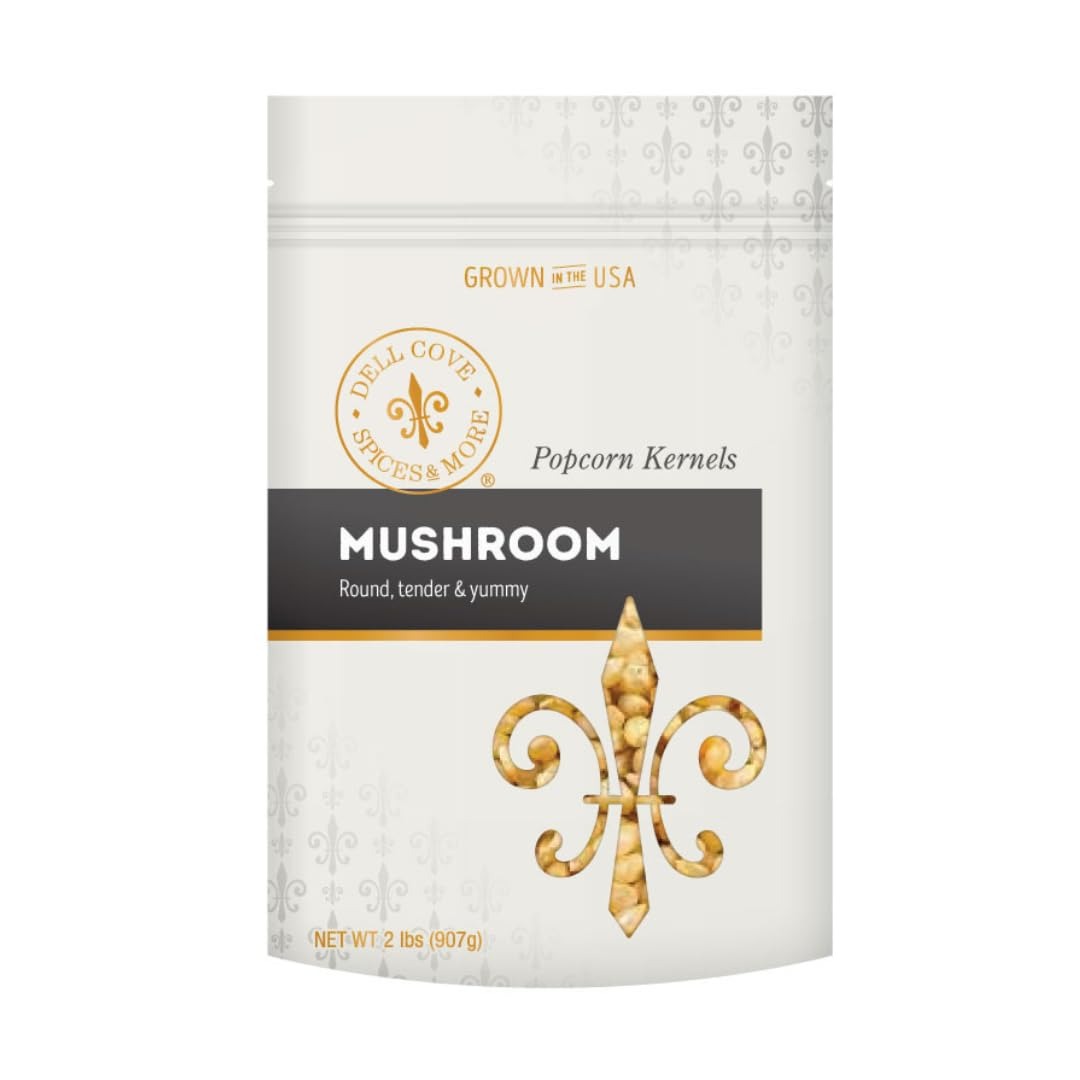
Item Name: Dell Cove Spices - Mushroom Popcorn Kernels - Perfect for Gourmet Popcorn Makers & Stovetop Popping, Two Pounds
Bullet Point 1: Two Pounds of Unpopped Kernels
Bullet Point 2: Extra large kernels featuring a classic "corny" taste with a crunchy texture.
Bullet Point 3: This popcorn variety requires HIGH heat to fully pop round and fat. If popping in oil, the oil needs to reach 400 degrees or more to achieve the regular mushroom shape.
Bullet Point 4: Non-GMO. Tree nut, peanut, soy and gluten free. Vegan friendly.
Bullet Point 5: Grown in the USA
Product Description: Dell Cove extra large Mushroom popcorn kernels pop fat and round - making it perfect for making caramel corn or candy popcorn at home. Our all natural premium popcorn is proudly grown here in the Midwest by small family farmers that are friends of ours. Comes with directions of how to pop popcorn by stove top.
Value: 32.0
Unit: Ounce

Price: 9.99